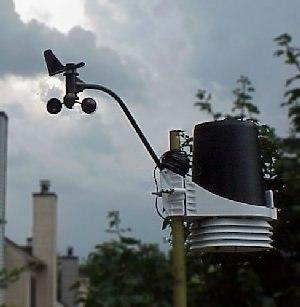
Le vent est le mouvement au sein d’une atmosphère, masse de gaz située à la surface d'une planète, d'une partie de ce gaz. Les vents sont globalement provoqués par un réchauffement inégalement réparti à la surface de la planète provenant du rayonnement stellaire, et par la rotation de la planète. Sur Terre, ce déplacement est essentiel à l'explication de tous les phénomènes météorologiques. Le vent est mécaniquement décrit par les lois de la dynamique des fluides, comme les courants marins. Il existe une interdépendance entre ces deux circulations de fluides.
Une station météorologique, parfois désignée par synecdoque abri météorologique, est un ensemble de capteurs qui enregistrent et fournissent des mesures physiques et des paramètres météorologiques liés aux variations du climat, ces capteurs étant placés dans un boîtier, abri météorologique qui réalise l'équilibre thermique du thermomètre avec l'air et le protège du rayonnement solaire. Les variables à mesurer sont la température, la pression, la vitesse et direction du vent, l'hygrométrie, le point de rosée, la pluviométrie, la hauteur et le type des nuages, le type et l'intensité des précipitations ainsi que la visibilité. Les stations peuvent comporter des capteurs pour toutes ou une partie seulement de ces informations, selon leur type : agro-météorologique, d’aéroport, météoroutière, climatologique, etc.